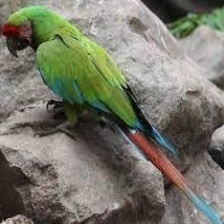
Species: MILITARY MACAW
Scientific name: ARA MILITARIS
ImageNet parent category: macaw